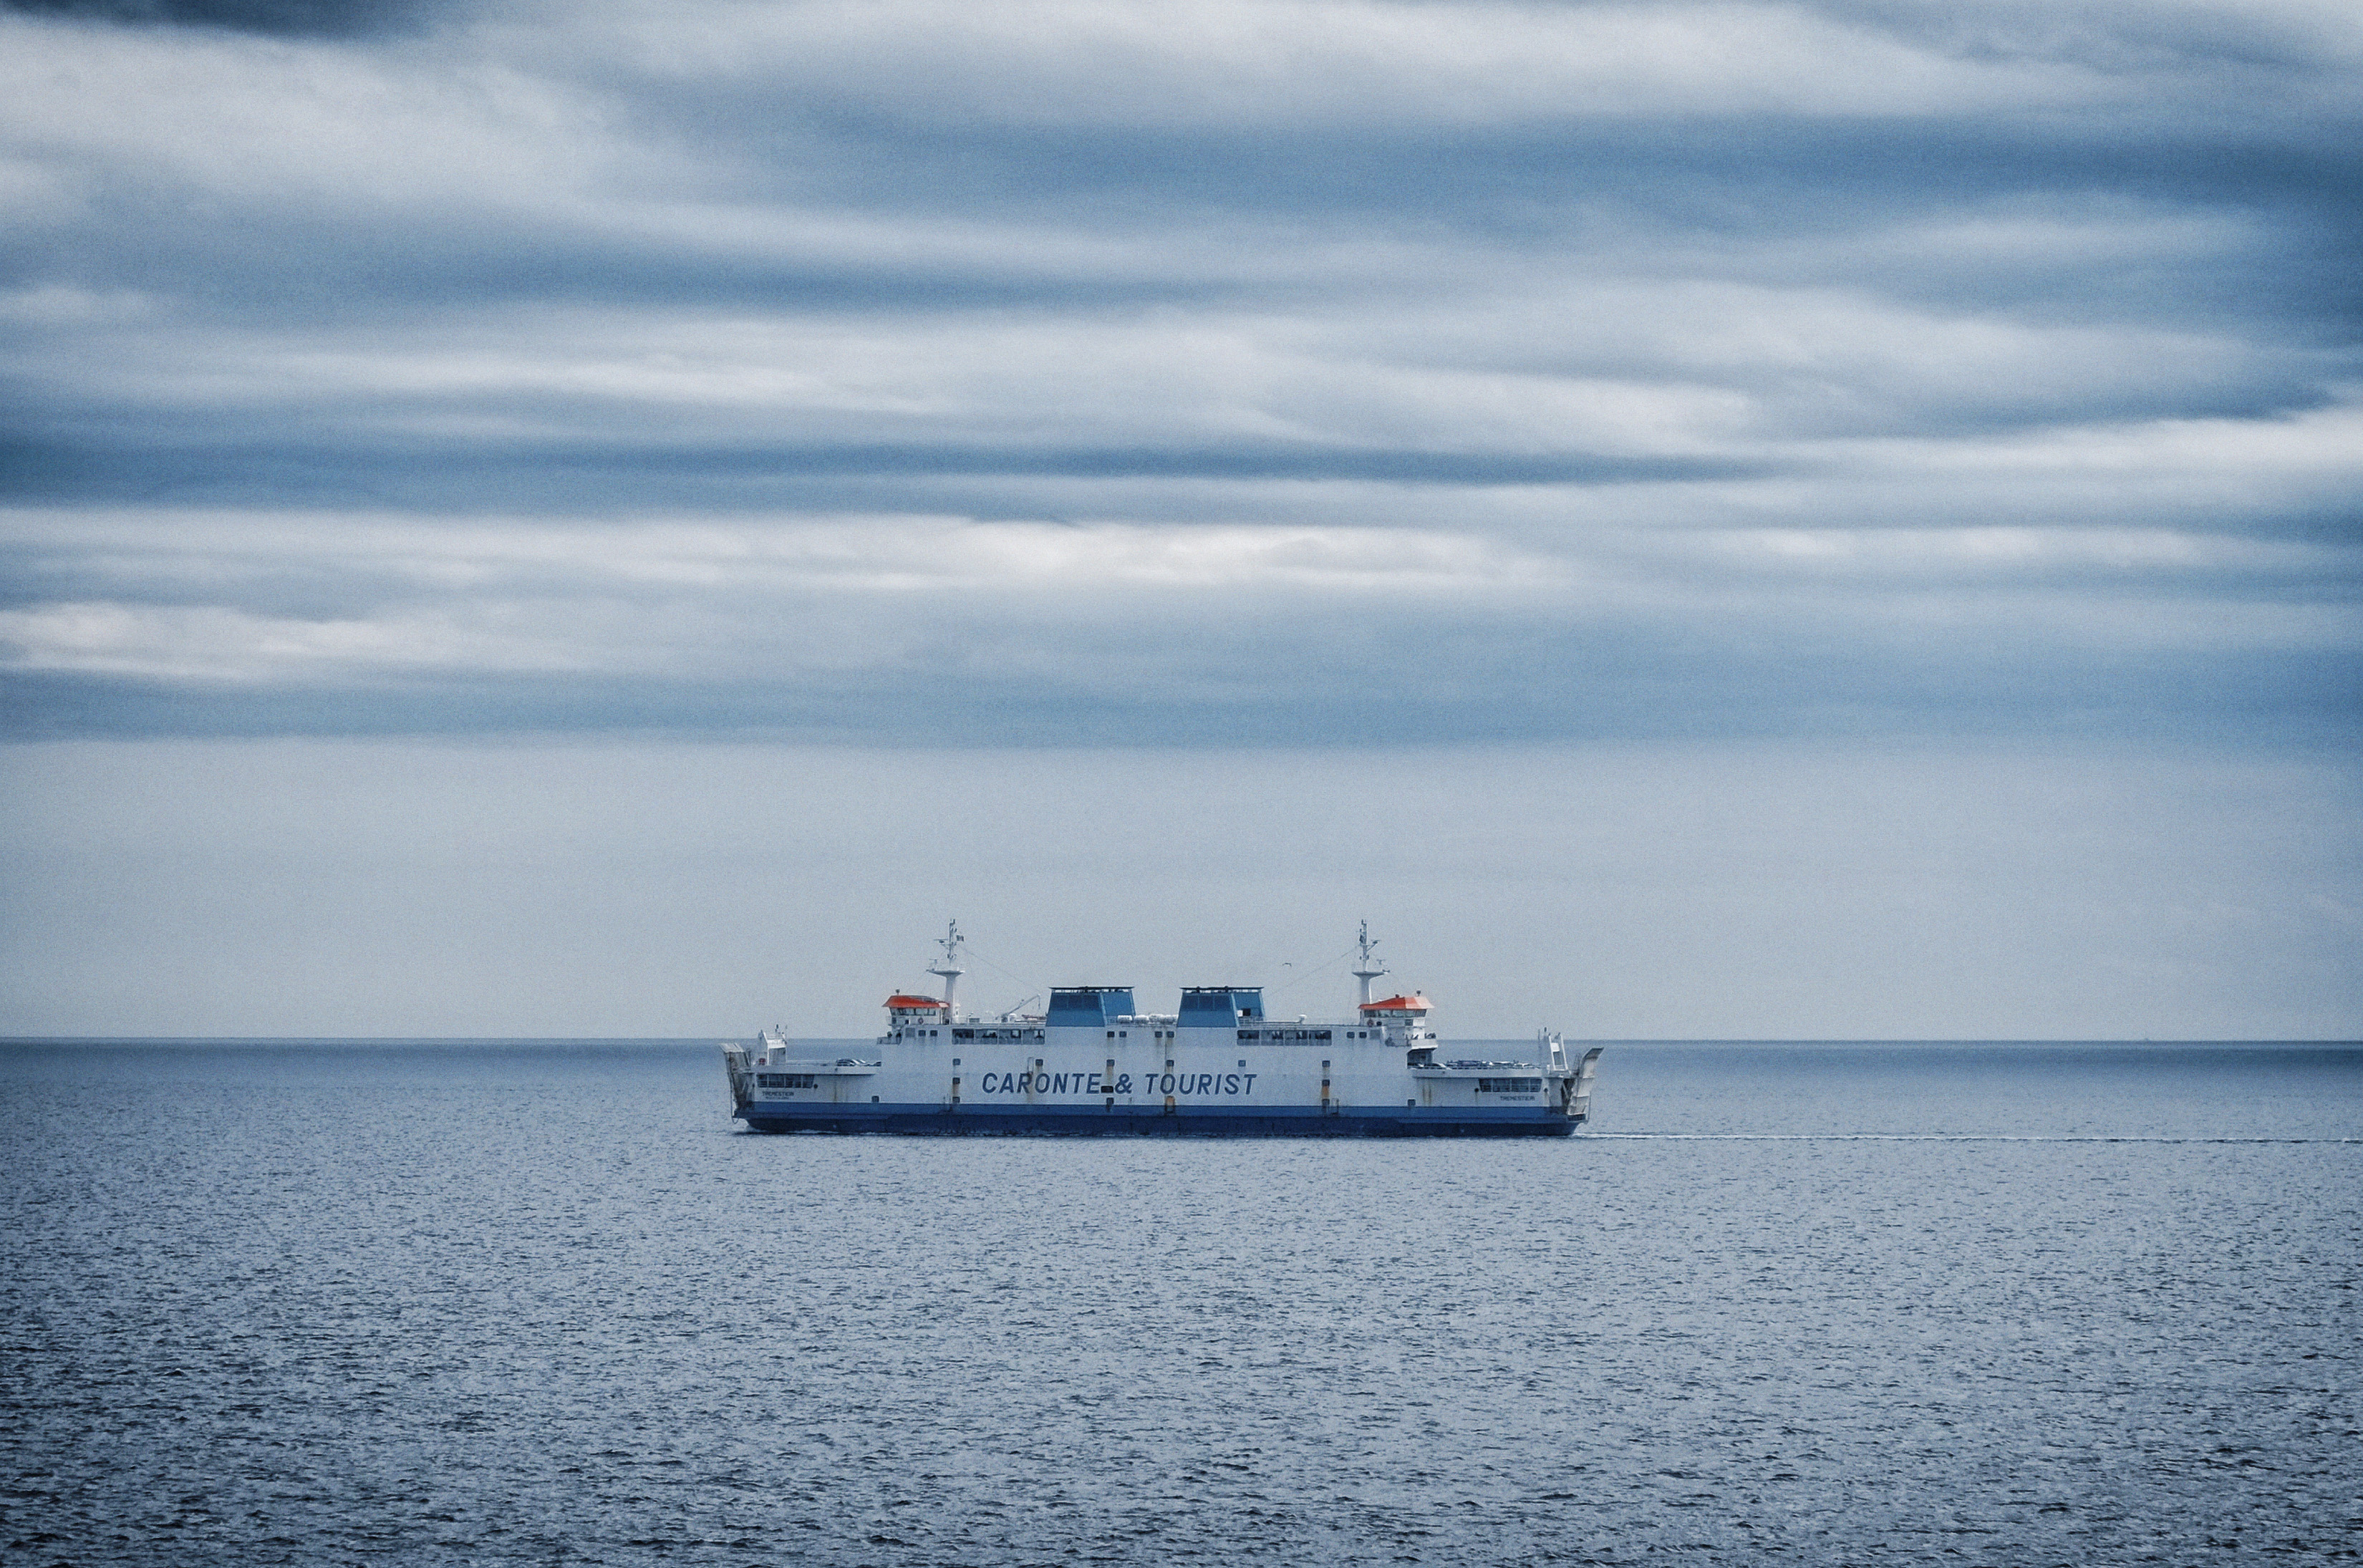
sea, coast, ocean, horizon, cloud, boat, ship, vehicle, bay, italy, cargo ship, ferry, channel, fuji, watercraft, sicily, fujix, fujixe1, e1, messinastrait, passenger ship, freight transport